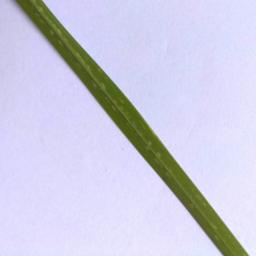
Label: Rice___Healthy